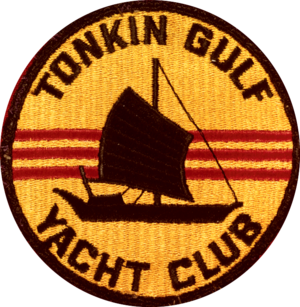
Un club nautique, yacht club ou club de voile, est une organisation sociale structurée formée de gens pratiquant le nautisme à voile ou à moteur ou l'aviron. Ces clubs sportifs, généralement privés, sont gérés par leurs membres qui doivent payer des frais d'adhésion.